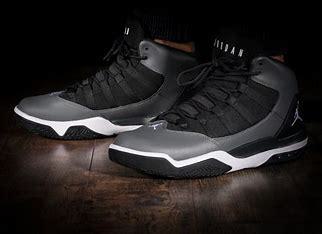
Brand: Jordan
Model: Max Aura 4